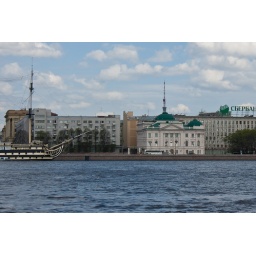
The actual wooden house is within the white house, which was added later for more status